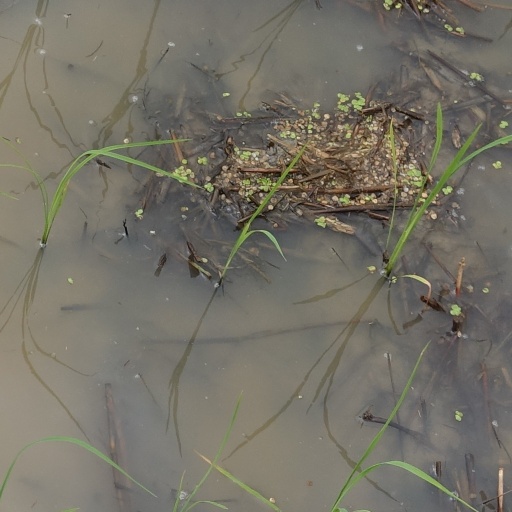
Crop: rice